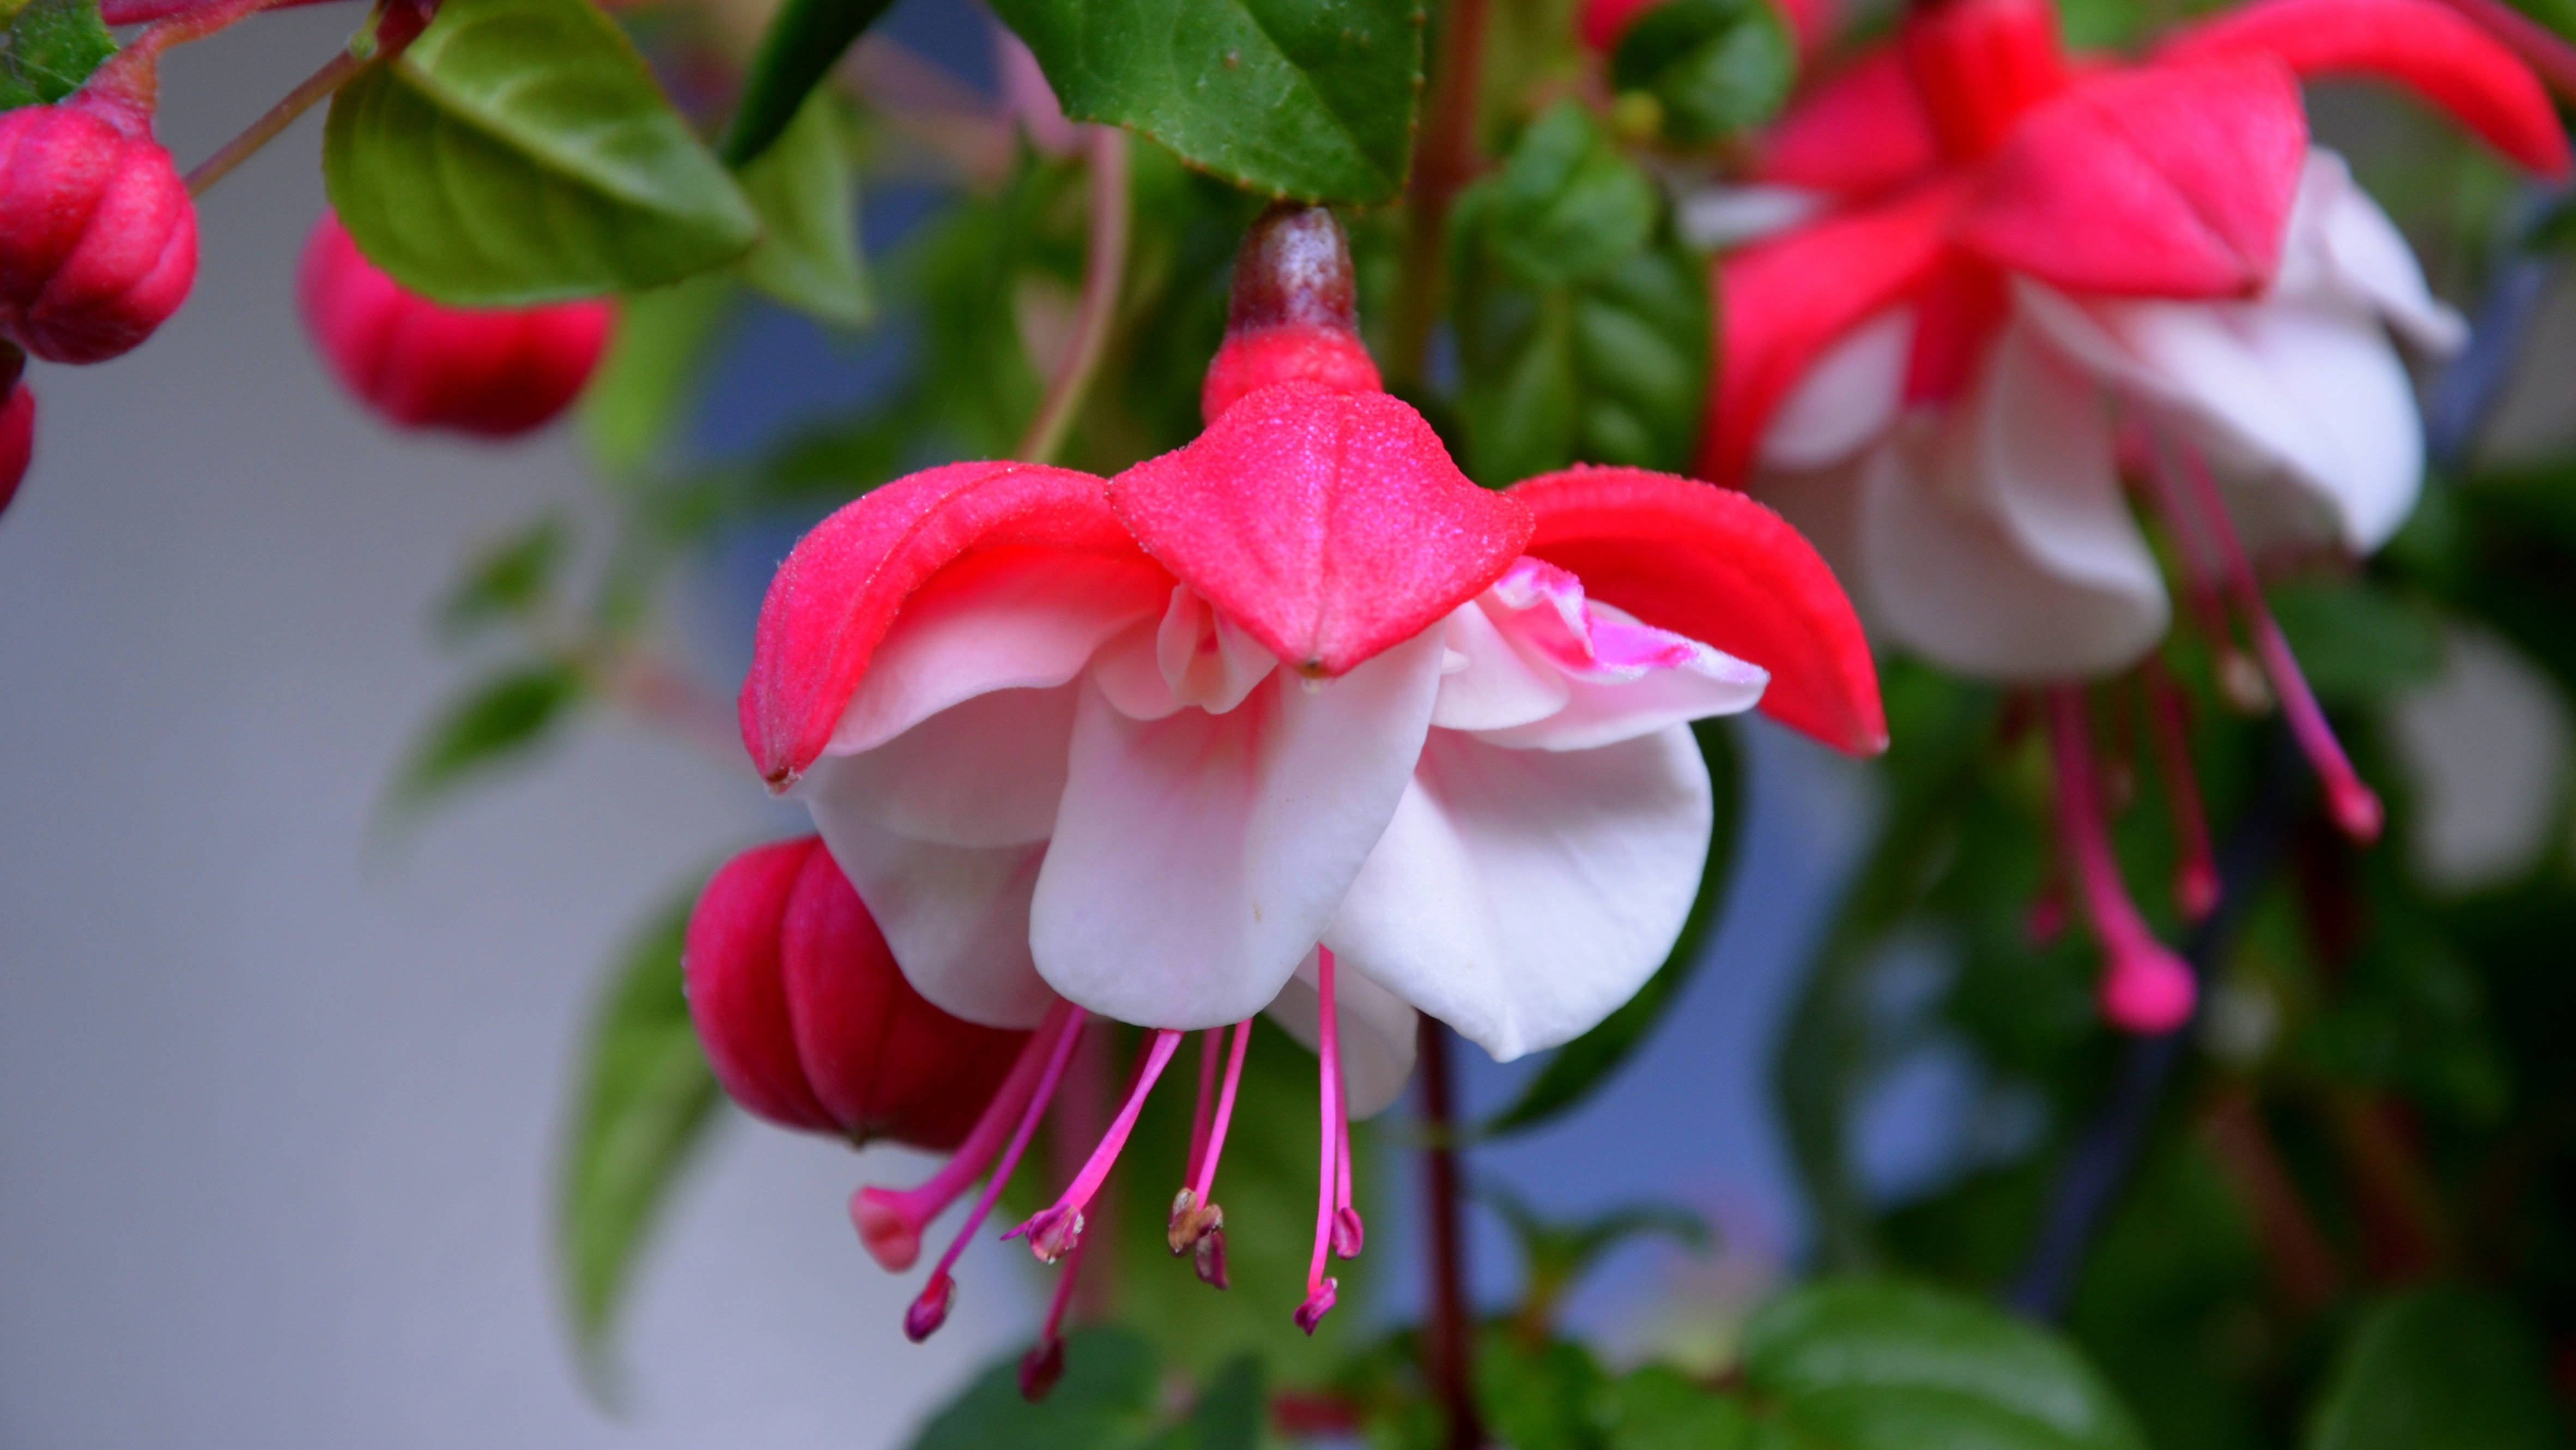
blossom, plant, flower, petal, bloom, summer, red, botany, pink, close, flora, shrub, fuchsia, fucsia, macro photography, flowering plant, land plant